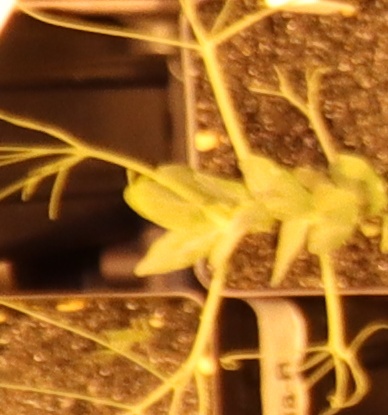
Label: Field Pea